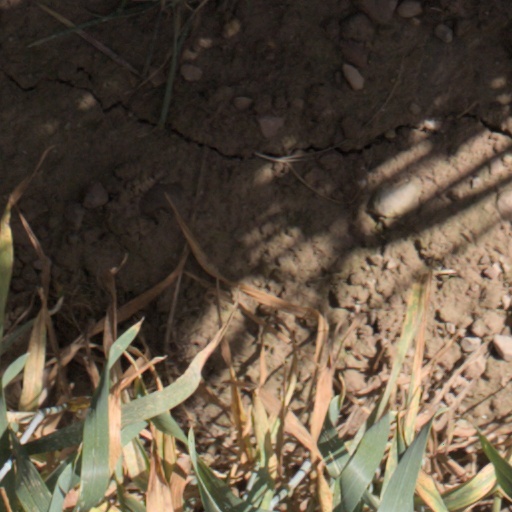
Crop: wheat